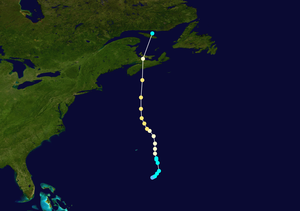
L’ouragan Juan fut un ouragan de catégorie 2, selon l’échelle de Saffir-Simpson, qui a frappé les provinces canadiennes de la Nouvelle-Écosse, du Nouveau-Brunswick et de l’Île-du-Prince-Édouard en 2003. Il s’est formé au sud des Bermudes le 24 septembre 2003 à partir d’une onde tropicale sur l’océan Atlantique. L’onde s’est intensifiée graduellement sur les eaux chaudes du Gulf Stream atteignant la catégorie 2 le 27 septembre en poursuivant une trajectoire franc nord. Son vent maximal rapporté fut de 165 km/h alors qu’il approchait rapidement des côtes de la Nouvelle-Écosse. En passant au-dessus d’eaux plus froides, il perdit un peu d’intensité mais était toujours en catégorie 2 lorsqu’il frappa Halifax, tôt le 29 septembre, et le demeura en traversant la province. Juan commença à faiblir en arrivant sur l’Île-du-Prince-Édouard puis devint un cyclone extratropical près de l’île d'Anticosti au Québec.
La Saison cyclonique 2003 dans l'océan Atlantique nord commence officiellement le 1ᵉʳ juin 2003 mais la première tempête tropicale, Ana, se forma dès le 20 avril 2003. La saison prit fin le 11 décembre avec la tempête tropicale Peter, soit près de deux semaines après la fin théorique du 30 novembre. Ce fut la sixième saison en termes d'activité dans le bassin Atlantique, depuis le début de la prise de statistiques, à égalité avec la saison 1936 et derrière les saisons 2005, 1995, 1933, 1887 et 1969.